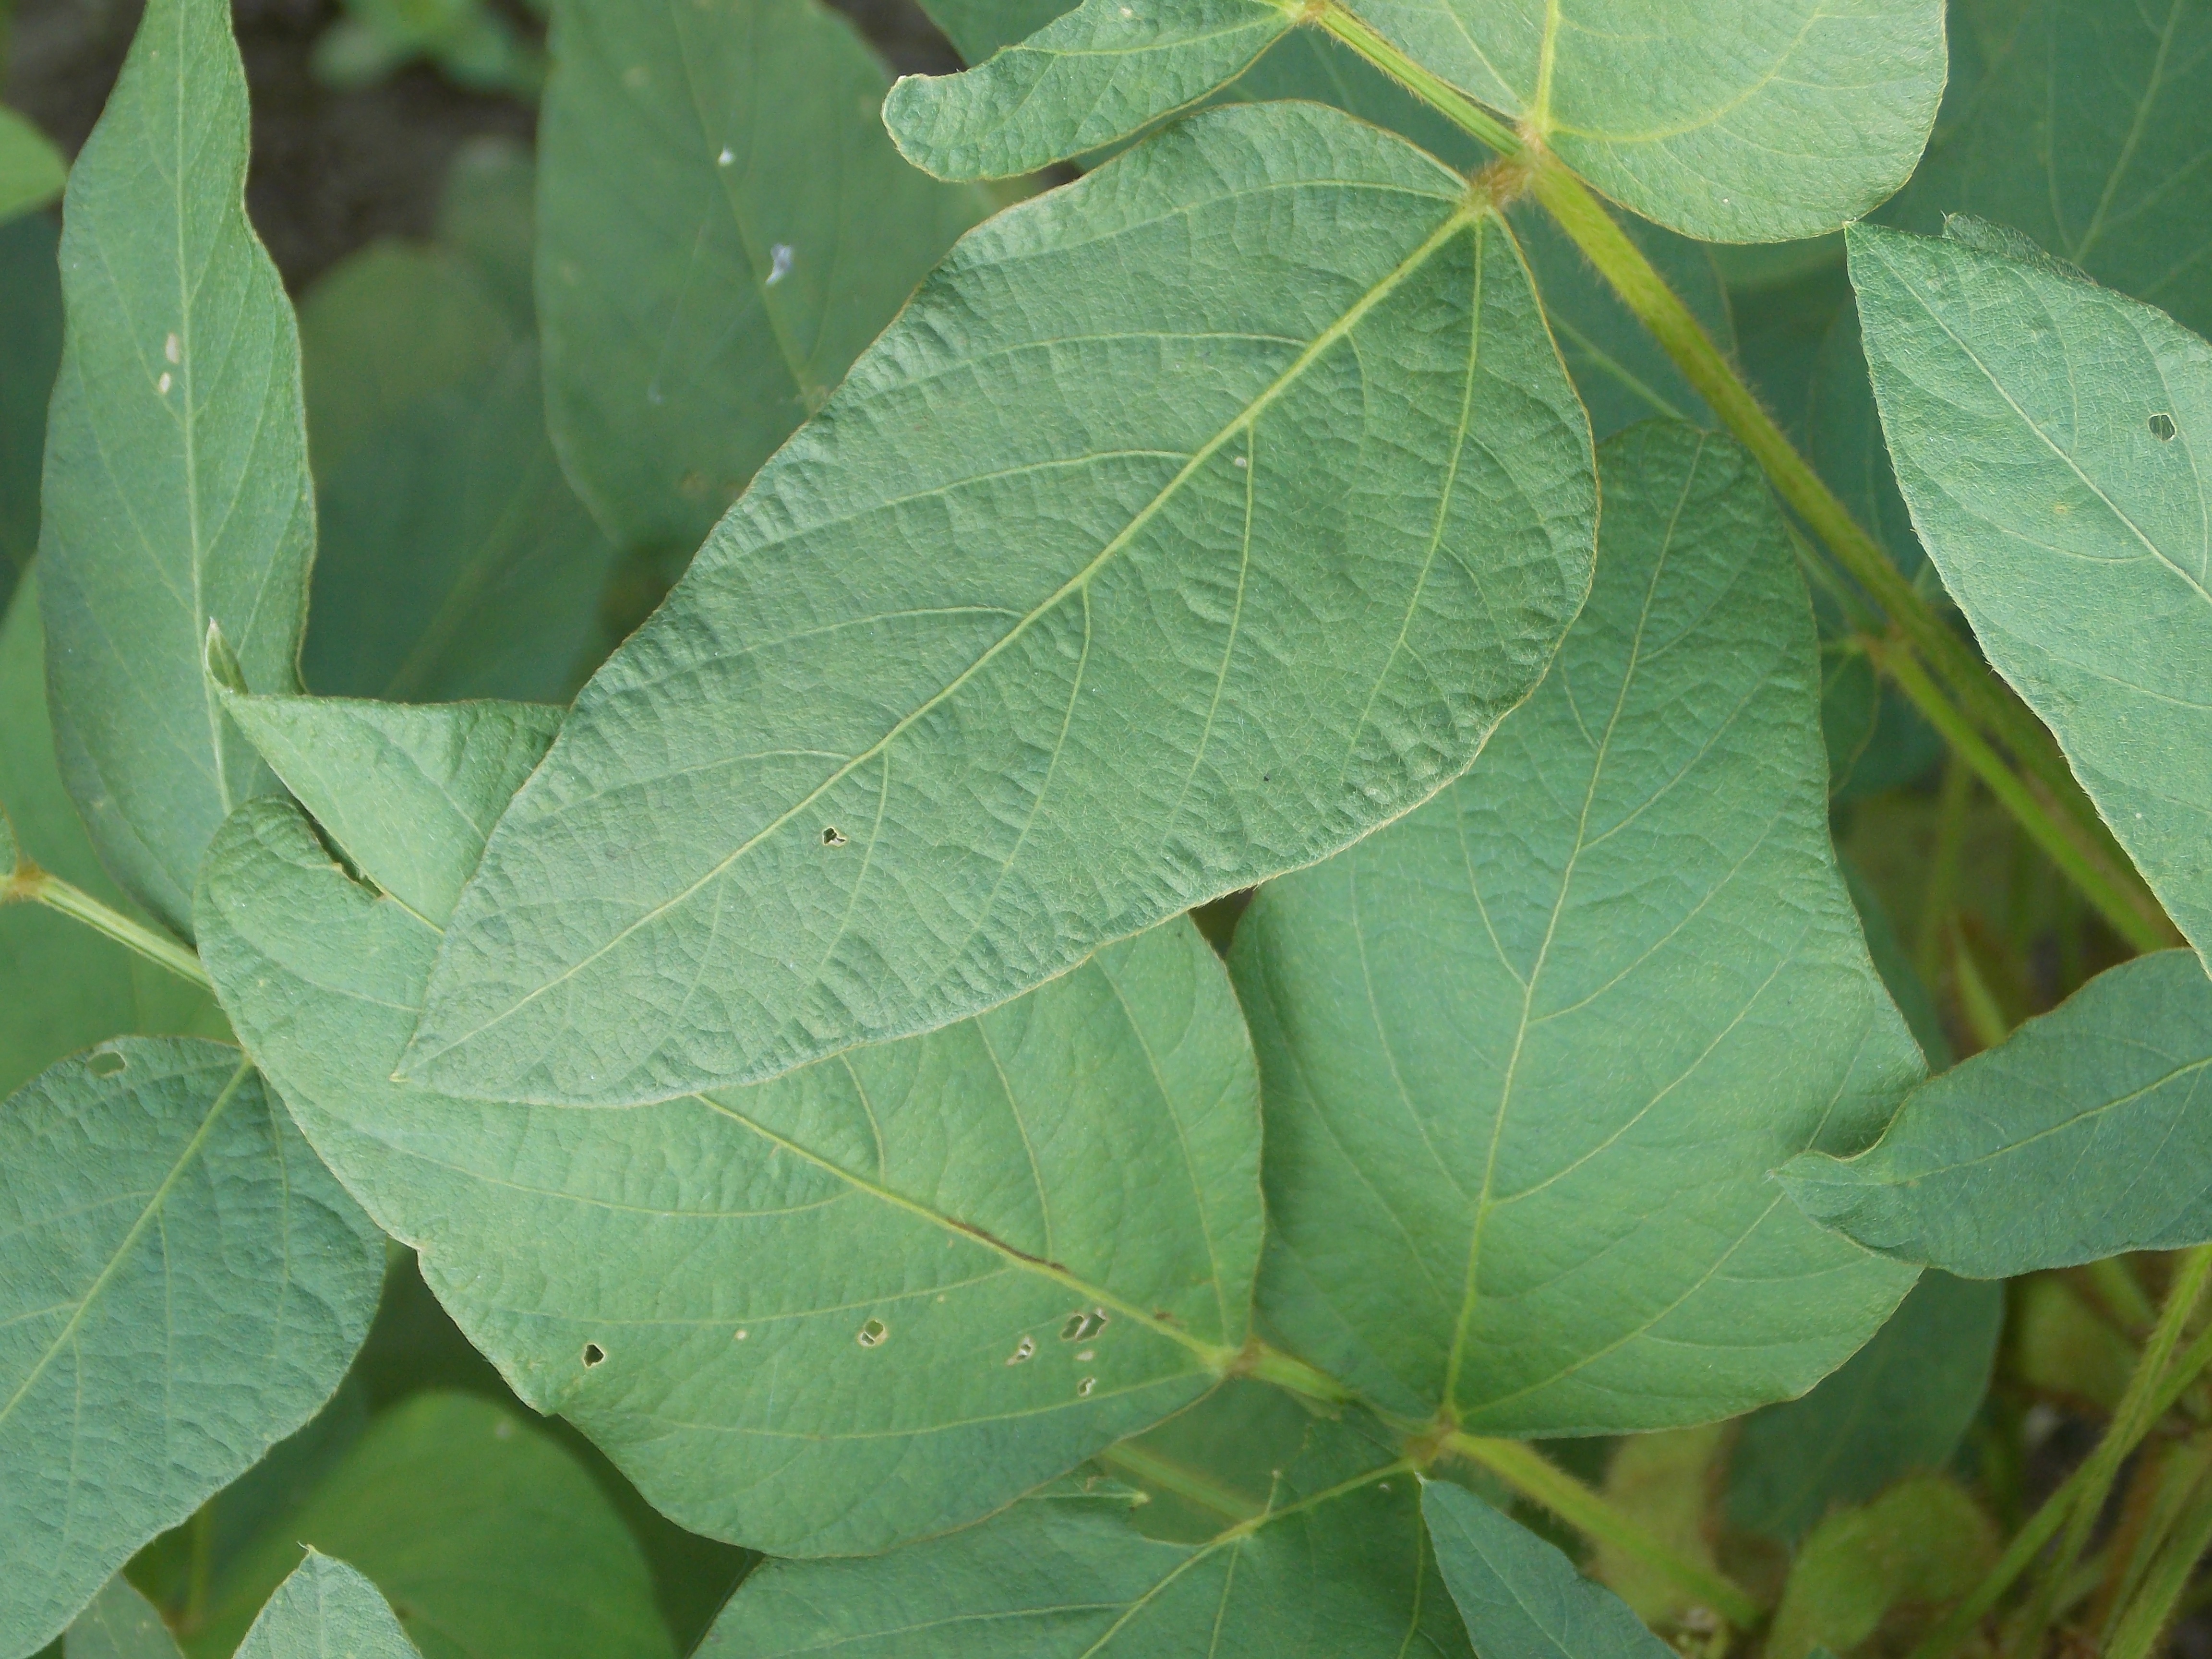
Label: Healthy